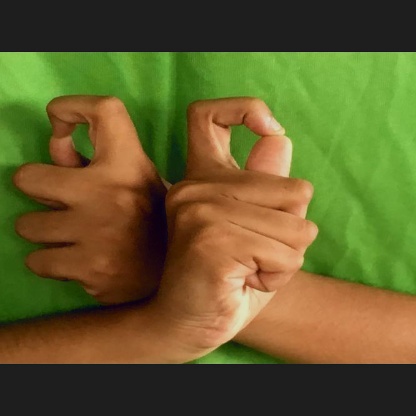
Mudra: Berunda